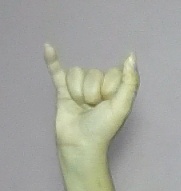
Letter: ya